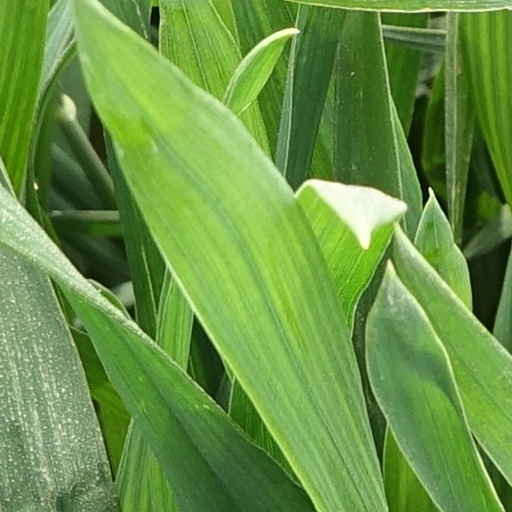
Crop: wheat